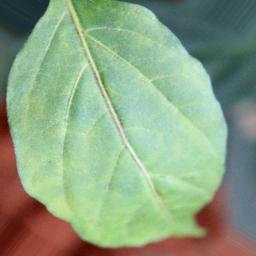
Label: healthy